Shank (2009 film)

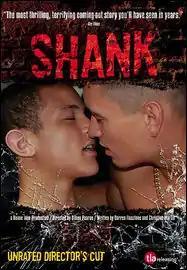
DVD cover

Shank is a 2009 British drama film starring Wayne Virgo, Marc Laurent, Alice Payne, Tom Bott and Garry Summers. The film was written by Darren Flaxstone and Christian Martin, directed by Simon Pearce & Christian Martin (uncredited), and produced by independent filmmaker Robert Shulevitz and Christian Martin.